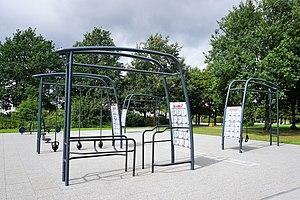
Parc Kaltreis à Bonnevoie entièrement réaménagé en 2017. Installation de callisthénie